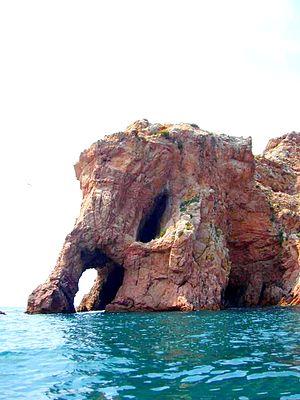
L'archipel des Berlengas est un groupe d'îles granitiques au large des côtes du Portugal, dans l'océan Atlantique. Situées à une dizaine de kilomètres du cap Carvoeiro, elles sont visibles depuis la ville de Peniche.